Italian Americans

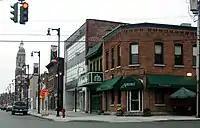
Northside in Syracuse

In 1891, eleven Italian immigrants in New Orleans were lynched due to their alleged role in the murder of the police chief David Hennessy. This was one of the largest mass lynchings in U.S. history. The lynching took place after nine of the immigrants were tried for the murder and acquitted. Subsequently, a mob broke into the jail where they were being held and dragged them out to be lynched, together with two other Italians who were being held in the jail at the time, but had not been accused in the killing.